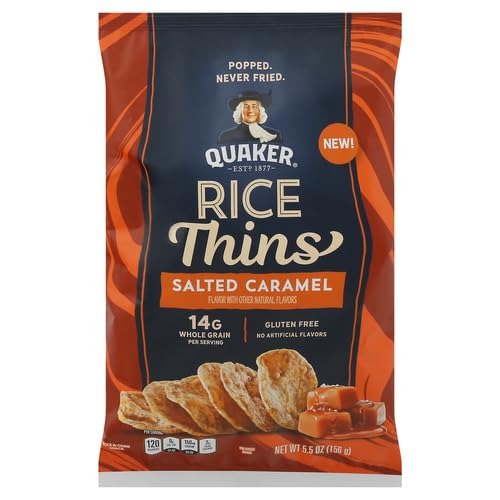
Item Name: Slated Caramel Rice Thins5.5oz
Value: 5.5
Unit: Ounce

Price: 2.49